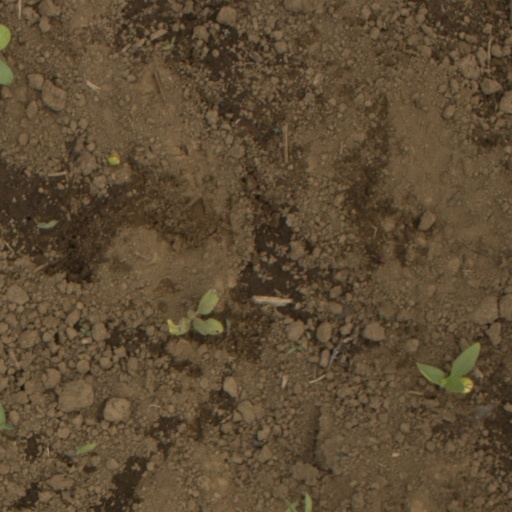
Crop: Jerusalem artichoke